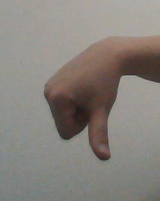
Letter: waw